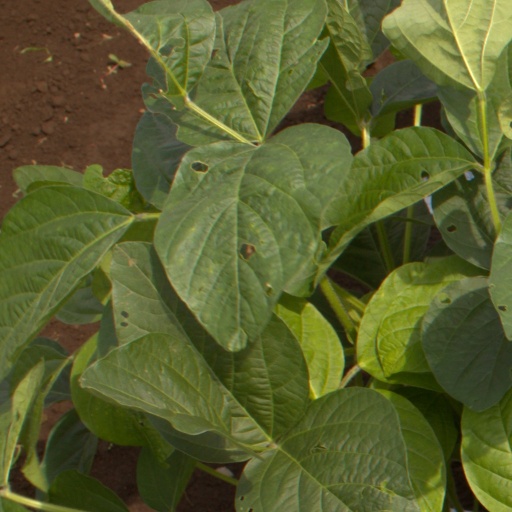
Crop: soybean